County seat war

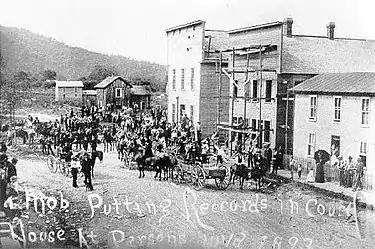
Vigilantes in the 1893 Tucker County Seat War, West Virginia

A county seat war is an American phenomenon that occurred mainly in the Old West as it was being settled and county lines determined. Incidents elsewhere, such as in Michigan, Appalachian Ohio, and West Virginia, have also been recorded. As new towns sprang up and county lines were drawn, there was intense competition for the status and tax benefits bestowed by becoming a county seat. These "wars" often involved nothing more than lining up at the ballot box, but sometimes partisans for a particular town would resort to voter fraud, intimidation, violence, or even killings.